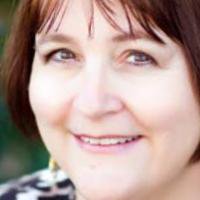
Age group: age 41-55